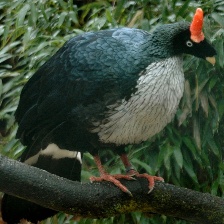
Species: HORNED GUAN
Scientific name: OREOPHASIS DERBIANUS